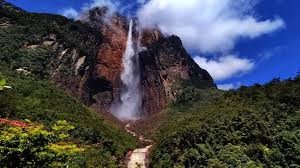
Landmark: Angel Falls